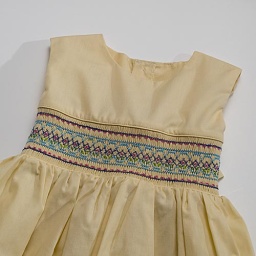
Sunday Mar 28, Smocked dress yellow Mar '10. Photos by E. Brian Clark.